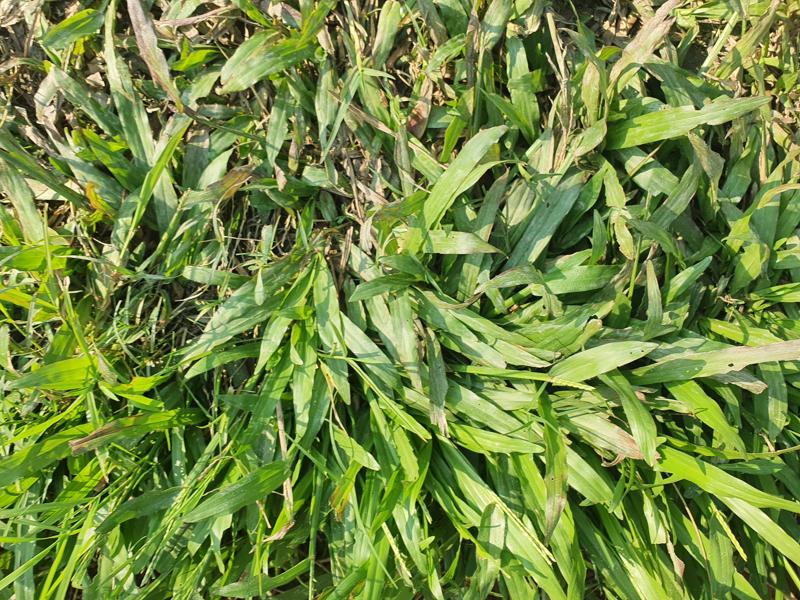
Weed species: Paspalum scrobiculatum